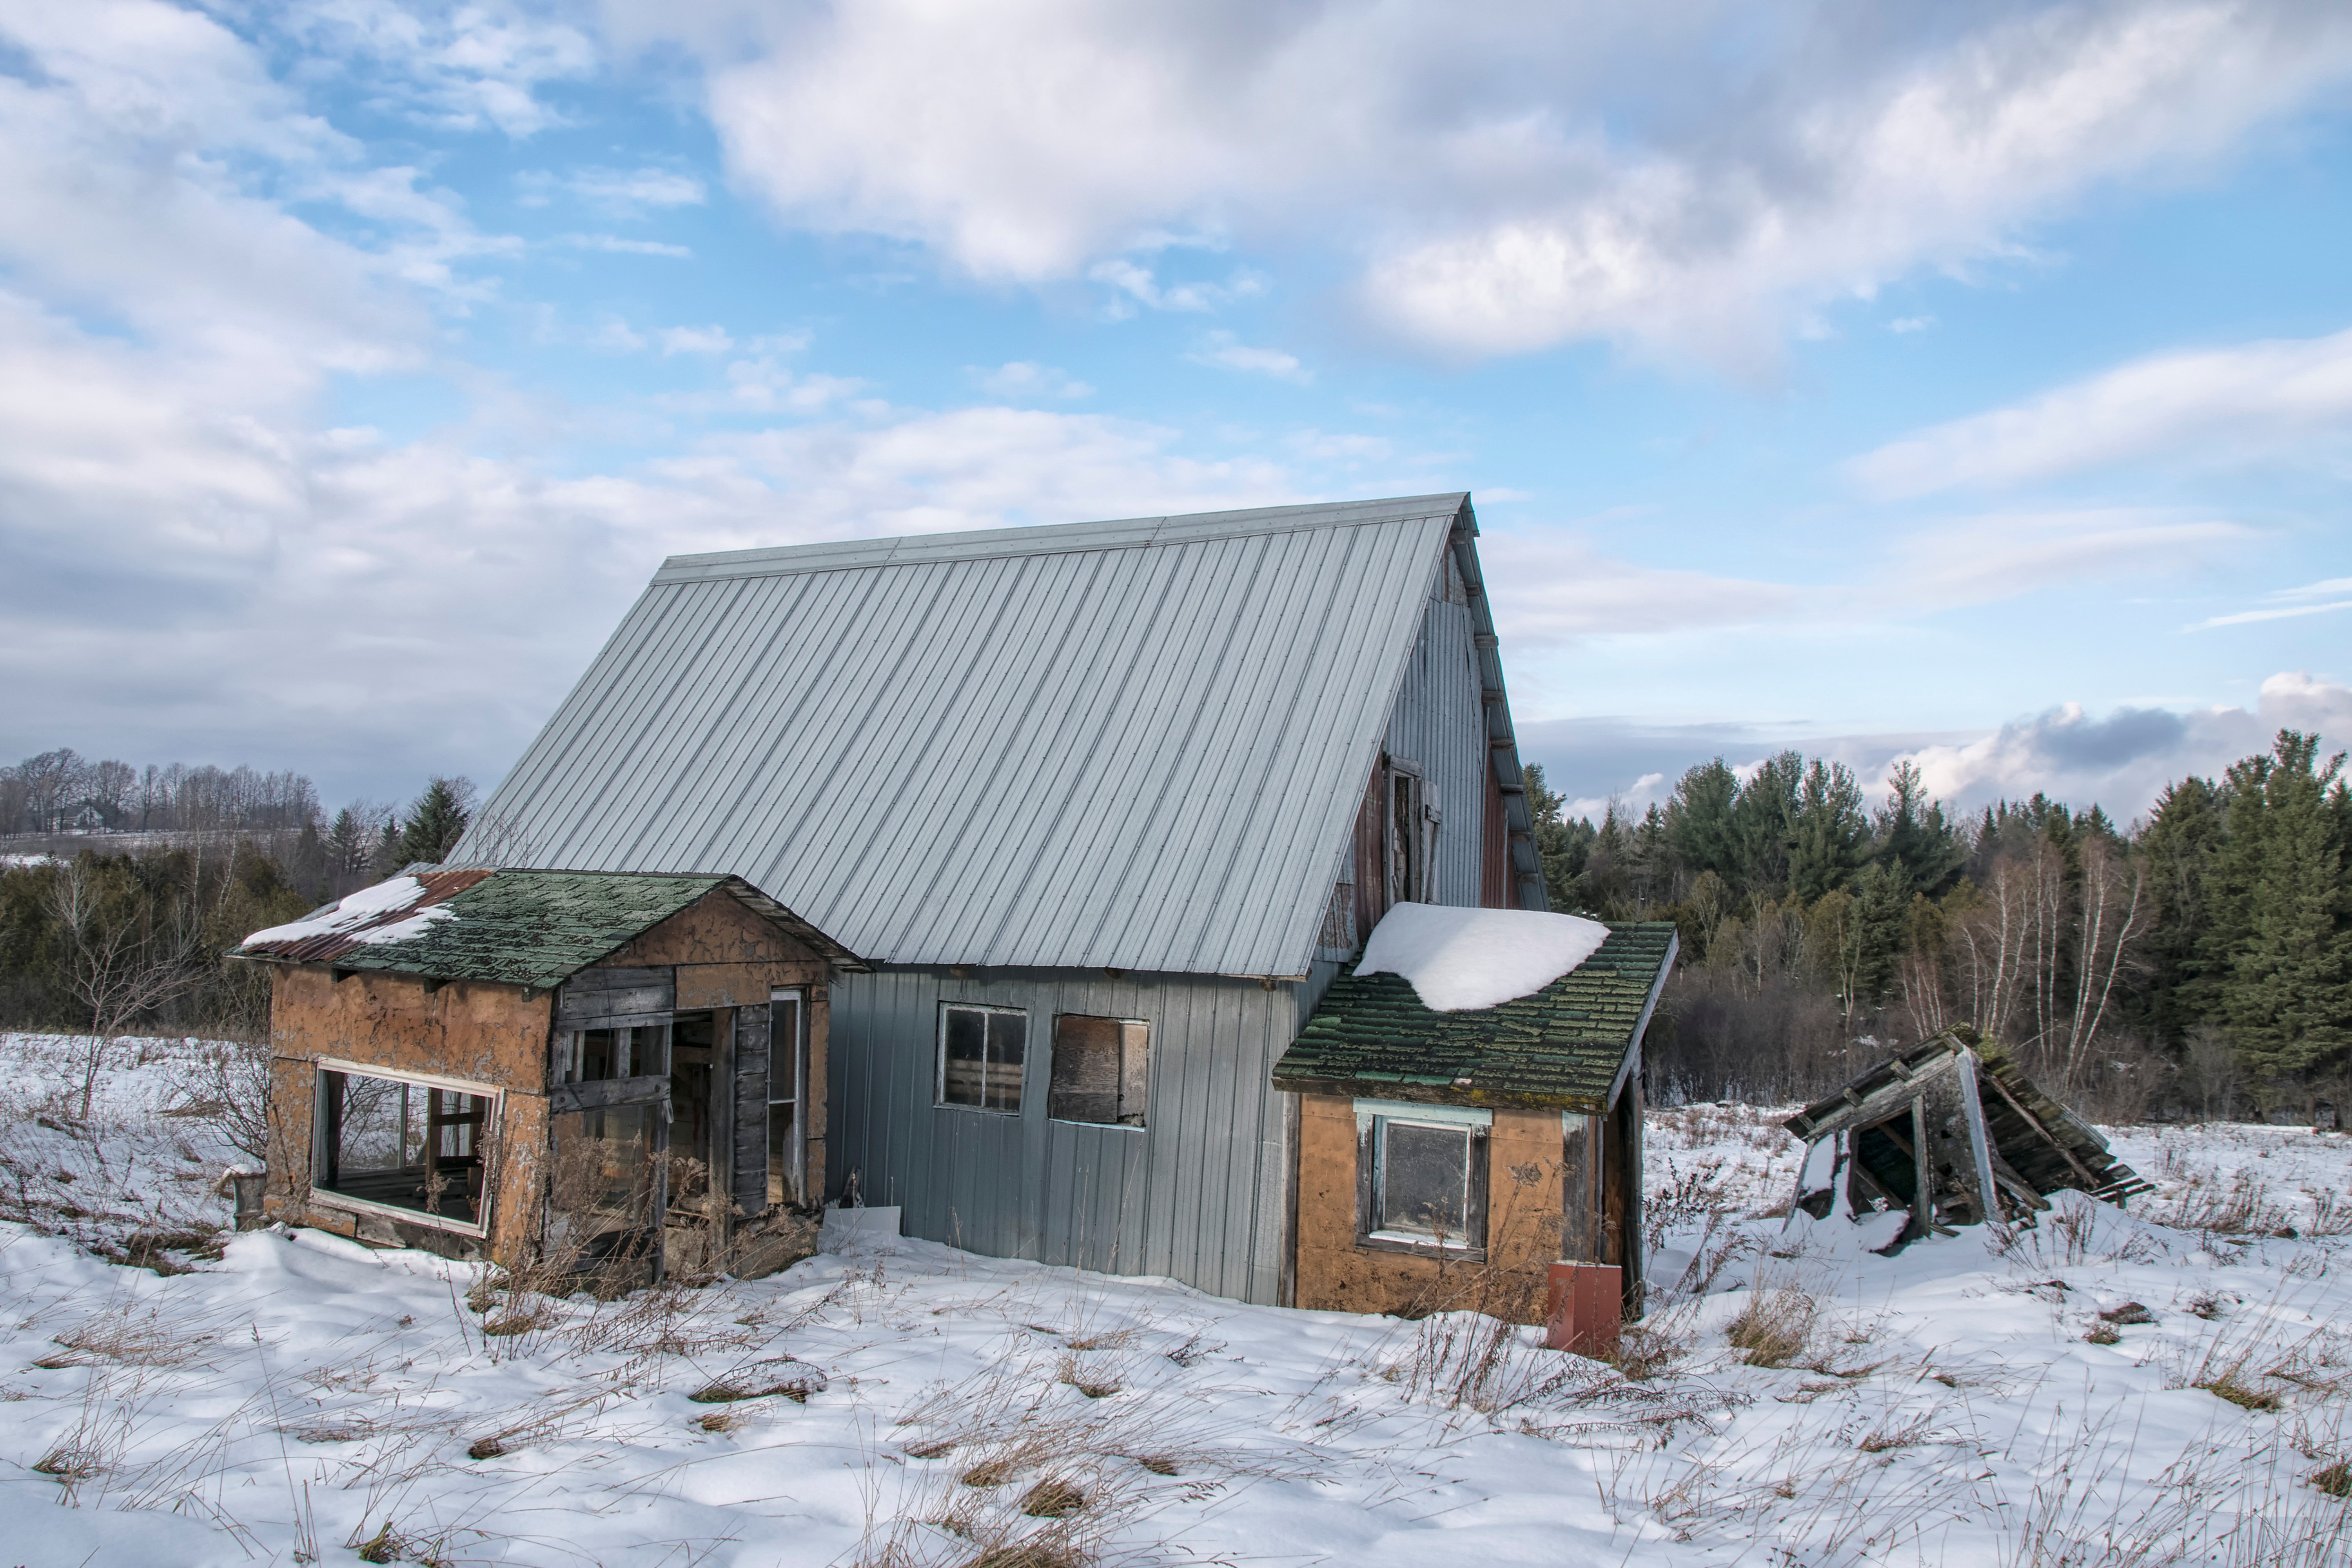
nature, mountain, snow, winter, house, barn, home, mountain range, hut, shack, cottage, season, canada, quebec, log cabin, sherbrooke, rural area, sugar house